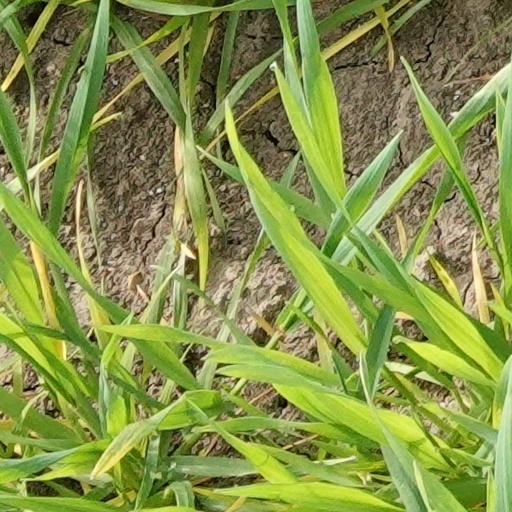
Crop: wheat